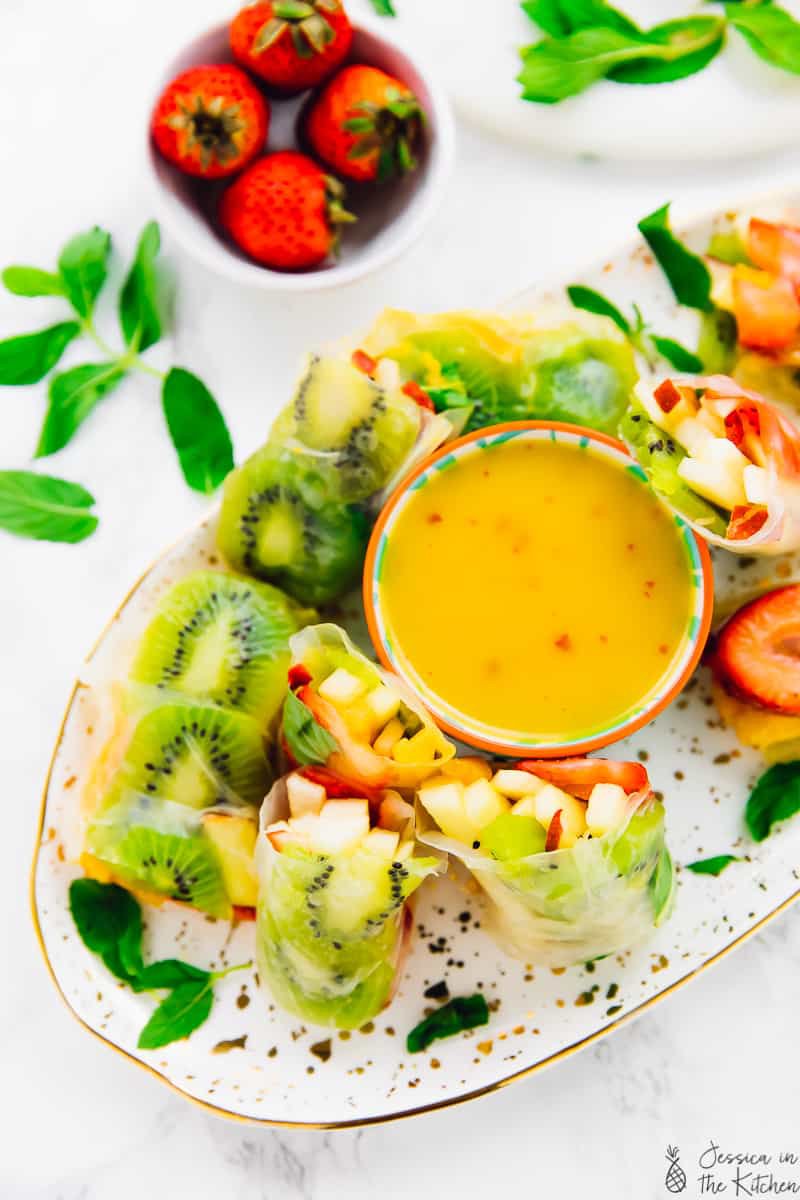
Label: Mango